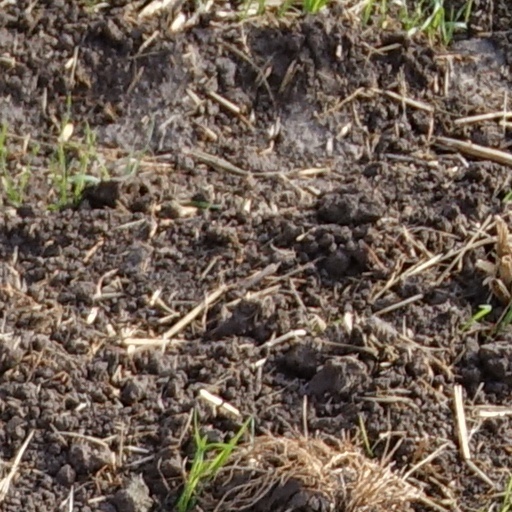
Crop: wheat